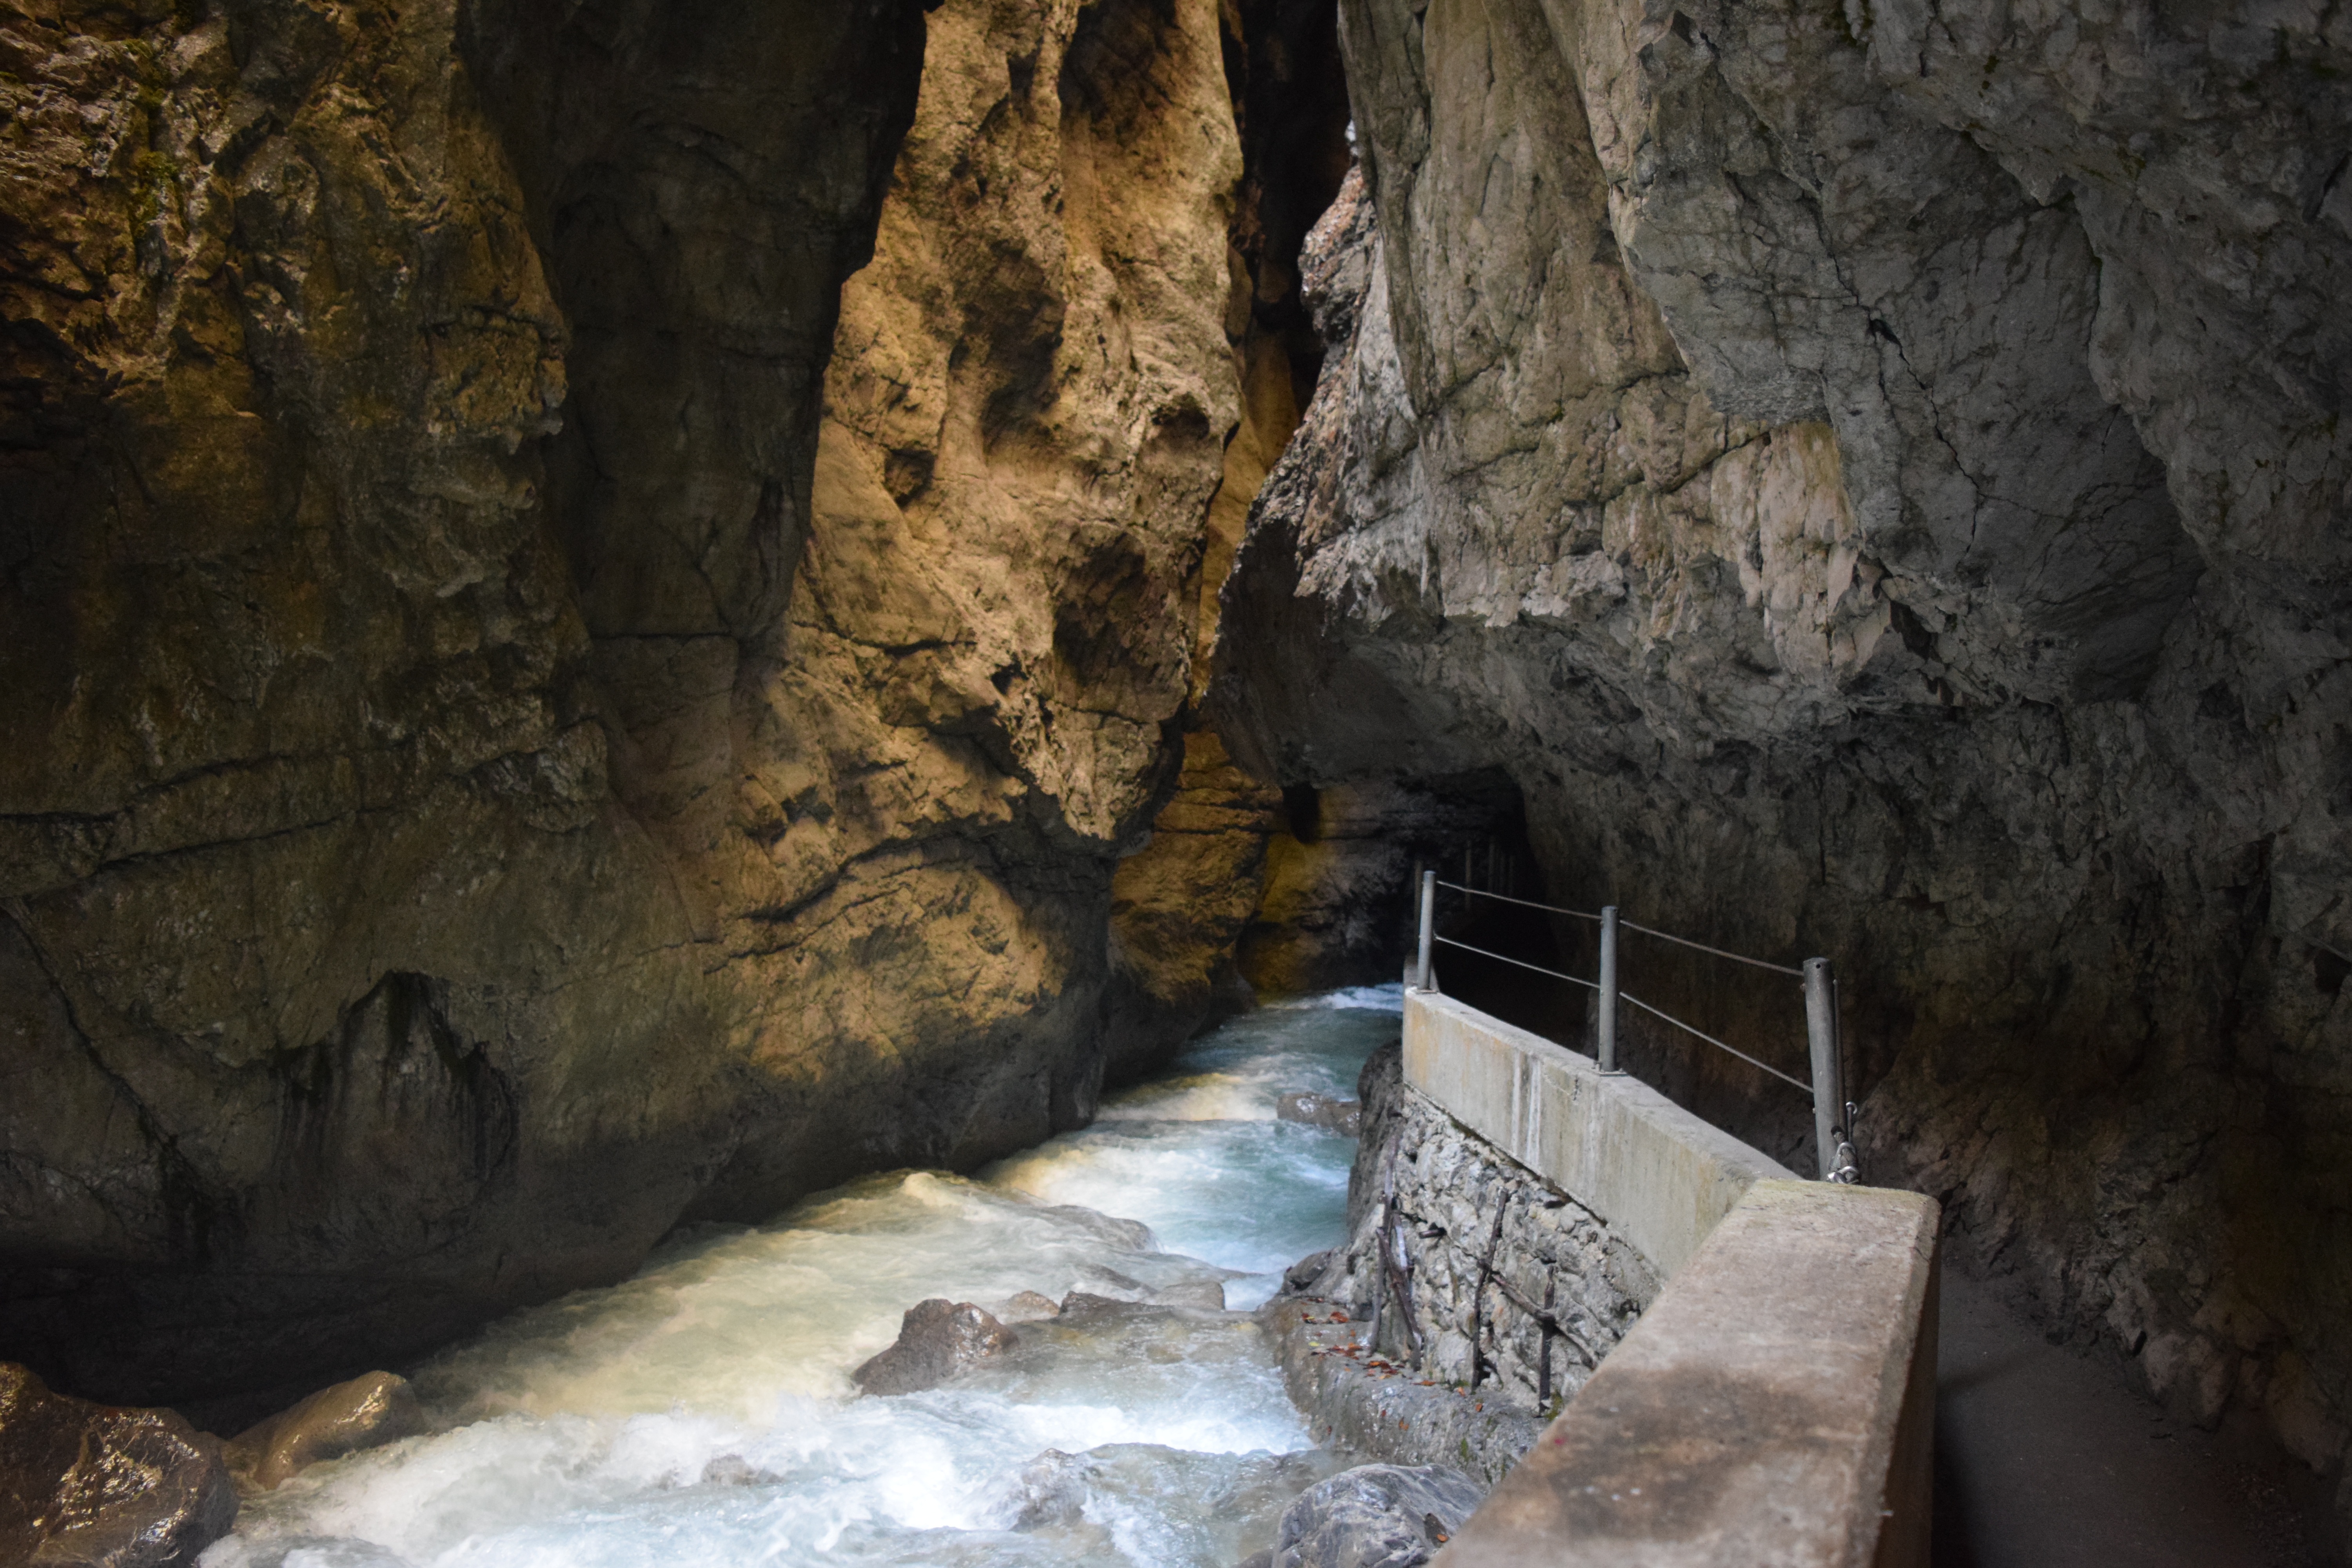
formation, cave, geology, bavaria, bach, wadi, caving, garmisch, landform, partnachklamm, clammy, geographical feature, pit cave